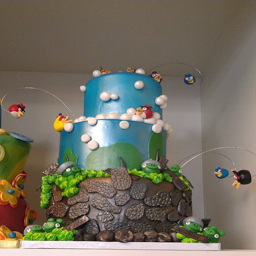
person ... person wants this for his birthday cake ... giddy up